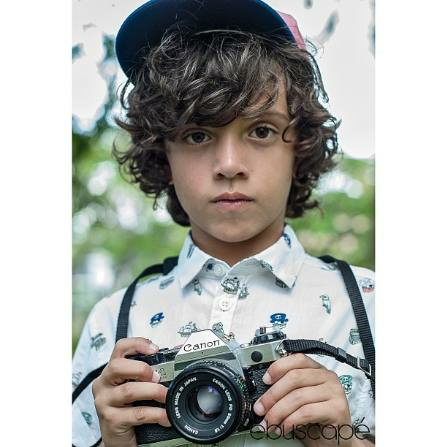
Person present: Yes